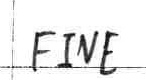
Label: five